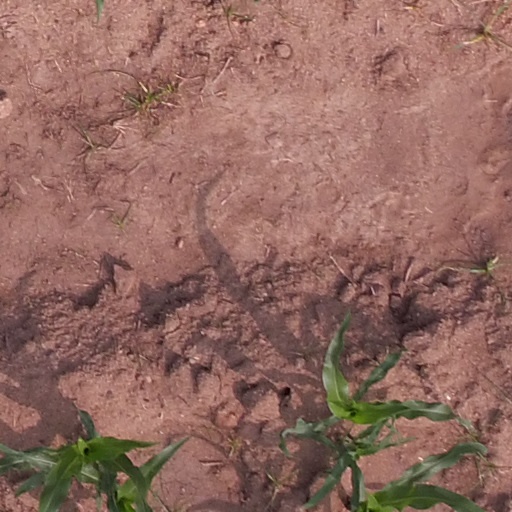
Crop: maize; corn